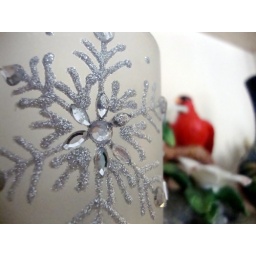
the red cardinal is the state bird in Virginia!!!